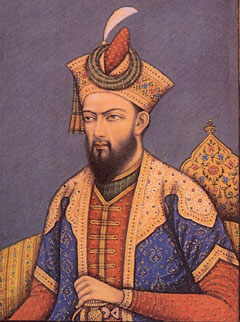
จักรพรรดิออรังเซพ

ไฟล์:Aurangazeb.jpg|thumb|จักรพรรดิอรังเซพเมื่อยังหนุ่ม
อาบุล มูซัฟฟาร์ มูฮี-อุด-ดิน โมฮัมมัด ออรังเซพ หรือนิยมเรียกพระนามว่า จักรพรรดิออรังเซพ (; , , , "ราชสมภพ" 4 พฤศจิกายน ค.ศ. 1618 - "สวรรคต" 3 มีนาคม ค.ศ. 1707) ทรงเสด็จขึ้นครองราชย์ต่อจากพระราชบิดาในปีค.ศ. 1658 เป็นสมเด็จพระจักรพรรดิองค์ที่ 6 แห่งราชวงศ์โมกุล ซึ่งปกครองอนุทวีปอินเดียเกือบทั้งหมด รัชสมัยของพระองค์นั้นกินเวลายาวนานถึง 49 ปีตั้งแต่ปีค.ศ. 1658 จนสวรรคตในปีค.ศ. 1707 ทรงเป็นจักรพรรดิผู้บุกเบิกและขยายอาณาจักร และยังเป็นจักรพรรดิที่มั่งคั่งที่สุดในรางวงศ์โมกุลด้วยบรรณาการรวมมูลค่า £38,624,680 ต่อปี (ในปีค.ศ. 1690) นอกจากนี้ยังมีชัยเหนืออาณาจักรทางตอนใต้ทำให้จักรวรรดิโมกุลนั้นมีขนาดถึง 3.2 ล้านตารางกิโลเมตร และประชากรในปกครองประมาณ 100-150 ล้านคน
พระองค์ทรงเป็นกษัตริย์ที่นับถือศาสนาอิสลามอย่างเคร่งครัด ซึ่งนโยบายให้เสรีทางการนับถือศาสนาของจักรพรรดิองค์ก่อนได้ถูกยกเลิกไป พระองค์ยังทรงเป็นผู้มีปรีชาสามารถในการปกครองอย่างเข้มแข็งและมีประสิทธิภาพ ซึ่งต่อมาภายหลังจากการสวรรคตของพระองค์เป็นจุดตกต่ำของจักรวรรดิโมกุล ซึ่งต่อมาได้ลดบทบาทความยิ่งใหญ่ลงในทวีปแห่งนี้อย่างรวดเร็ว
==อ้างอิง==
== ดูเพิ่ม ==
*
*
* "A Short History of Pakistan", Dr. Ishtiaque Hussain Qureshi, University of Karachi Press.
* "Delhi", Khushwant Singh, Penguin USA, Open Market Ed edition, 5 February 2000. (ISBN 0-14-012619-8)
* Muḥammad Bakhtāvar Khān. "Mir'at al-'Alam: History of Emperor Awangzeb Alamgir". Trans. Sajida Alvi. Lahore: Idārah-ʾi Taḥqīqāt-i Pākistan, 1979.
*
*
== แหล่งข้อมูลอื่น ==
หมวดหมู่:บุคคลที่เกิดในปี พ.ศ. 2161
หมวดหมู่:จักรพรรดิโมกุล
หมวดหมู่:จักรวรรดิโมกุล
หมวดหมู่:บทความเกี่ยวกับ ประวัติศาสตร์ ที่ยังไม่สมบูรณ์